Zirler Berg

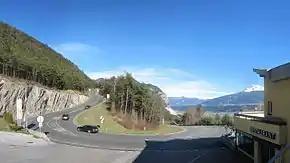
Hairpin bend on the "Zirlerbergstraße"; behind the Martinswand and the Inn valley; on the horizon, the Tux Alps

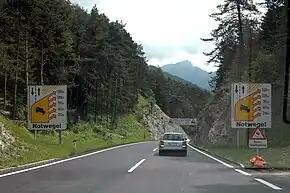
Start of the descent of the "Zirlerbergstraße" with information and warning signs for the escape lanes (2012)

The Zirler Berg near Zirl in the Austrian federal state of Tyrol is a mountain, high, in the Karwendel Alps, a western part of the Northern Limestone Alps. It is a southern foothill of the Reither Spitze (2,374 m) and is known mainly because the "Seefelder Straße" (B 177) on its southern slopes climbs through 388 metres in a distance of less than 4 kilometres from Zirl in the Inn valley to Leithen on the Seefeld Plateau.